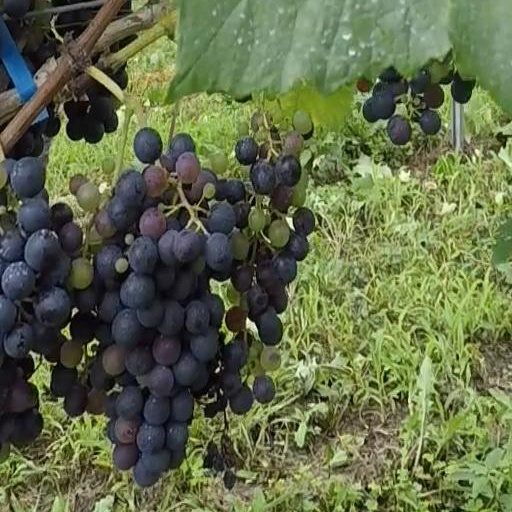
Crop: grape